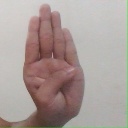
अक्षर: ब